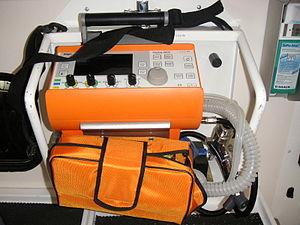
Un respirateur artificiel, ou ventilation mécanique assistée, communément appelé ventilateur par les professionnels de santé, est un appareil médical d'assistance respiratoire, qui vise à assurer une ventilation artificielle des poumons à un malade lors d'une opération chirurgicale ou souffrant d'insuffisance respiratoire. Il est utilisé dans les ambulances, à l'hôpital mais plus rarement au domicile d'un patient.